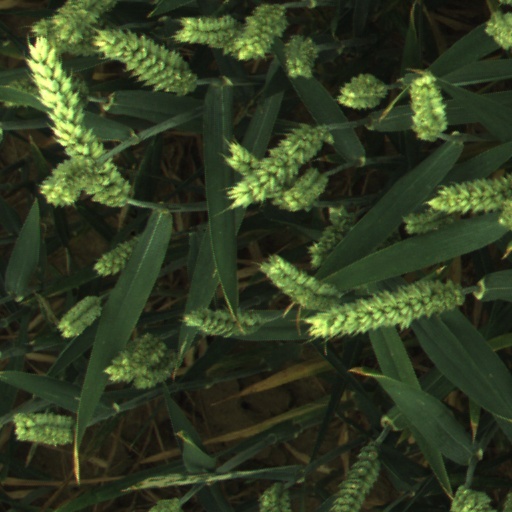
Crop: wheat